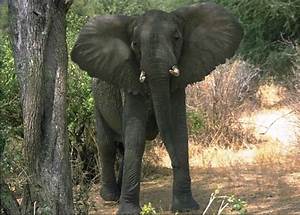
Label: elefante